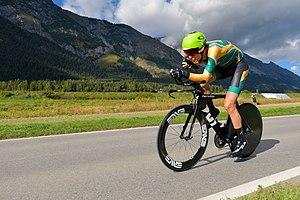
Stefan de Bod est un coureur cycliste sud-africain, membre de l'équipe NTT Pro Cycling.